Dyersville, Iowa

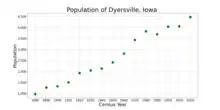
The population of Dyersville, Iowa from US census data

As of the census of 2020, there were 4,477 people, 1,840 households, and 1,183 families residing in the city. The population density was 653.8 inhabitants per square mile (252.4/km). There were 1,956 housing units at an average density of 285.6 per square mile (110.3/km). The racial makeup of the city was 92.5% White, 2.3% Black or African American, 0.1% Native American, 0.3% Asian, 0.2% Pacific Islander, 2.1% from other races and 2.5% from two or more races. Hispanic or Latino persons of any race comprised 3.4% of the population.